Maria Callas

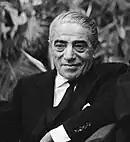
Aristotle Onassis

During the early 1950s, an alleged rivalry arose between Callas and Renata Tebaldi, an Italian lyrico spinto soprano. The contrast between Callas's often unconventional vocal qualities and Tebaldi's classically beautiful sound resurrected a debate, namely, beauty of sound versus the expressive use of sound.